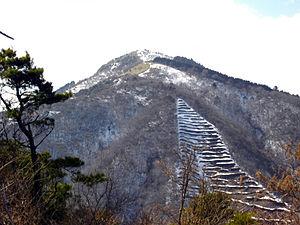
Le mont Sen est une montagne au Japon culminant à 1 005 m d'altitude dans les monts Chūgoku et située à la limite des villes de Taka et Kamikawa dans la préfecture de Hyōgo. Cette montagne est une importante partie du parc naturel préfectoral Kasagatayama-Sengamine.